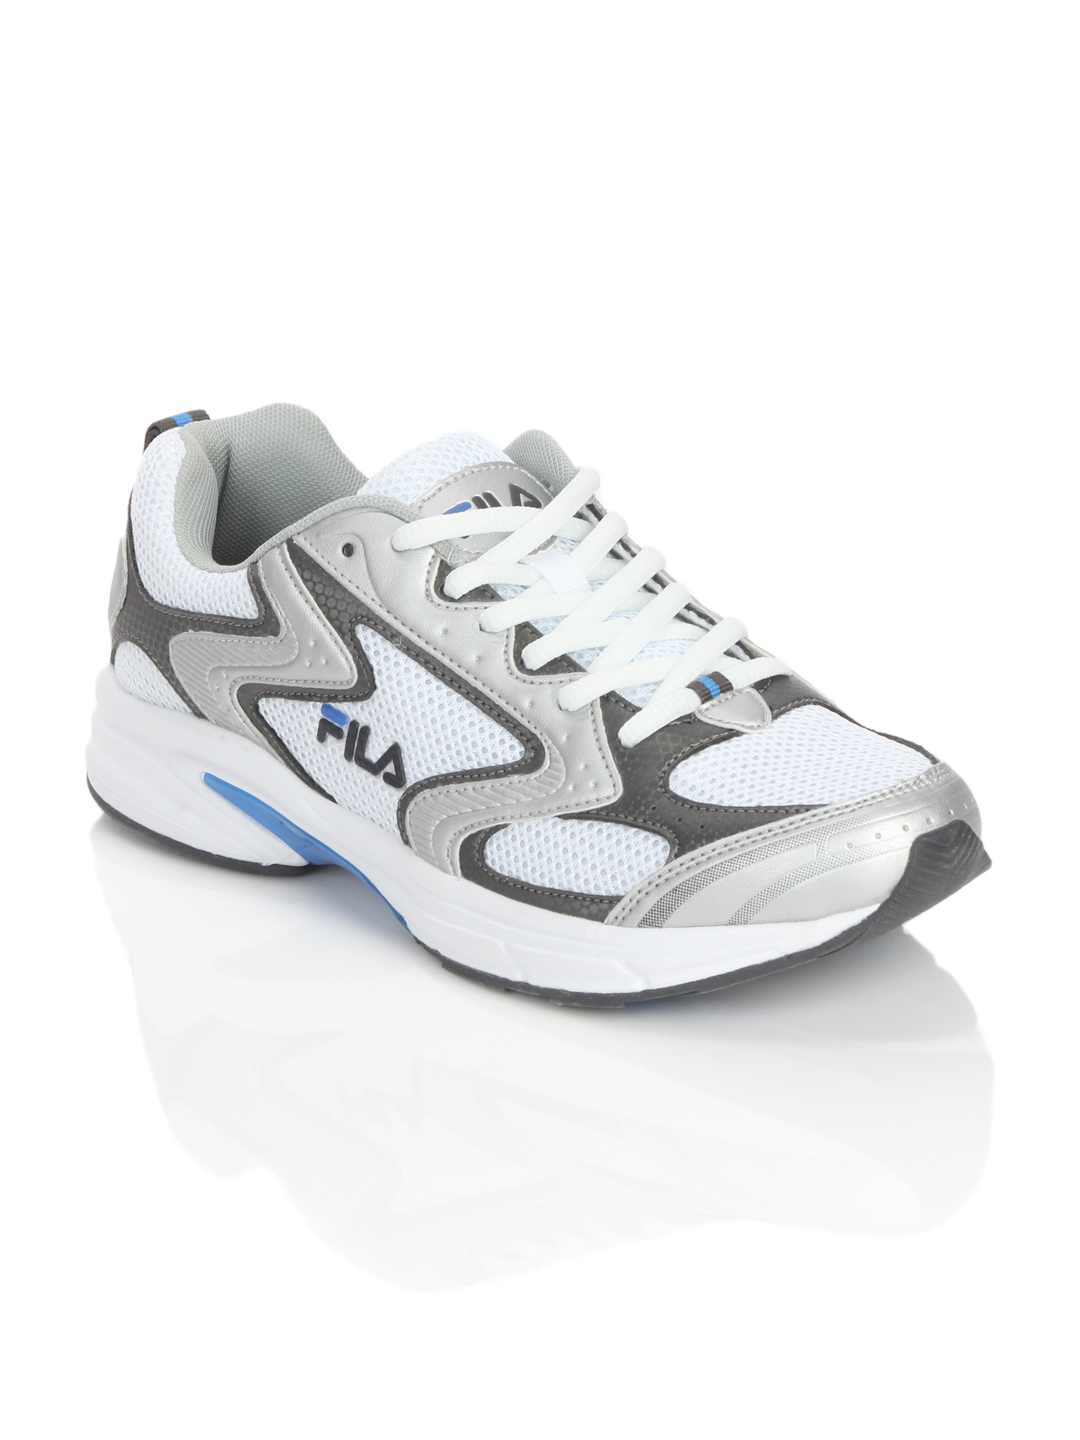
Fila Men Notch White Sports Shoes
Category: Footwear / Shoes / Sports Shoes
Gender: Men
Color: White
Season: Fall 2012
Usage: Sports